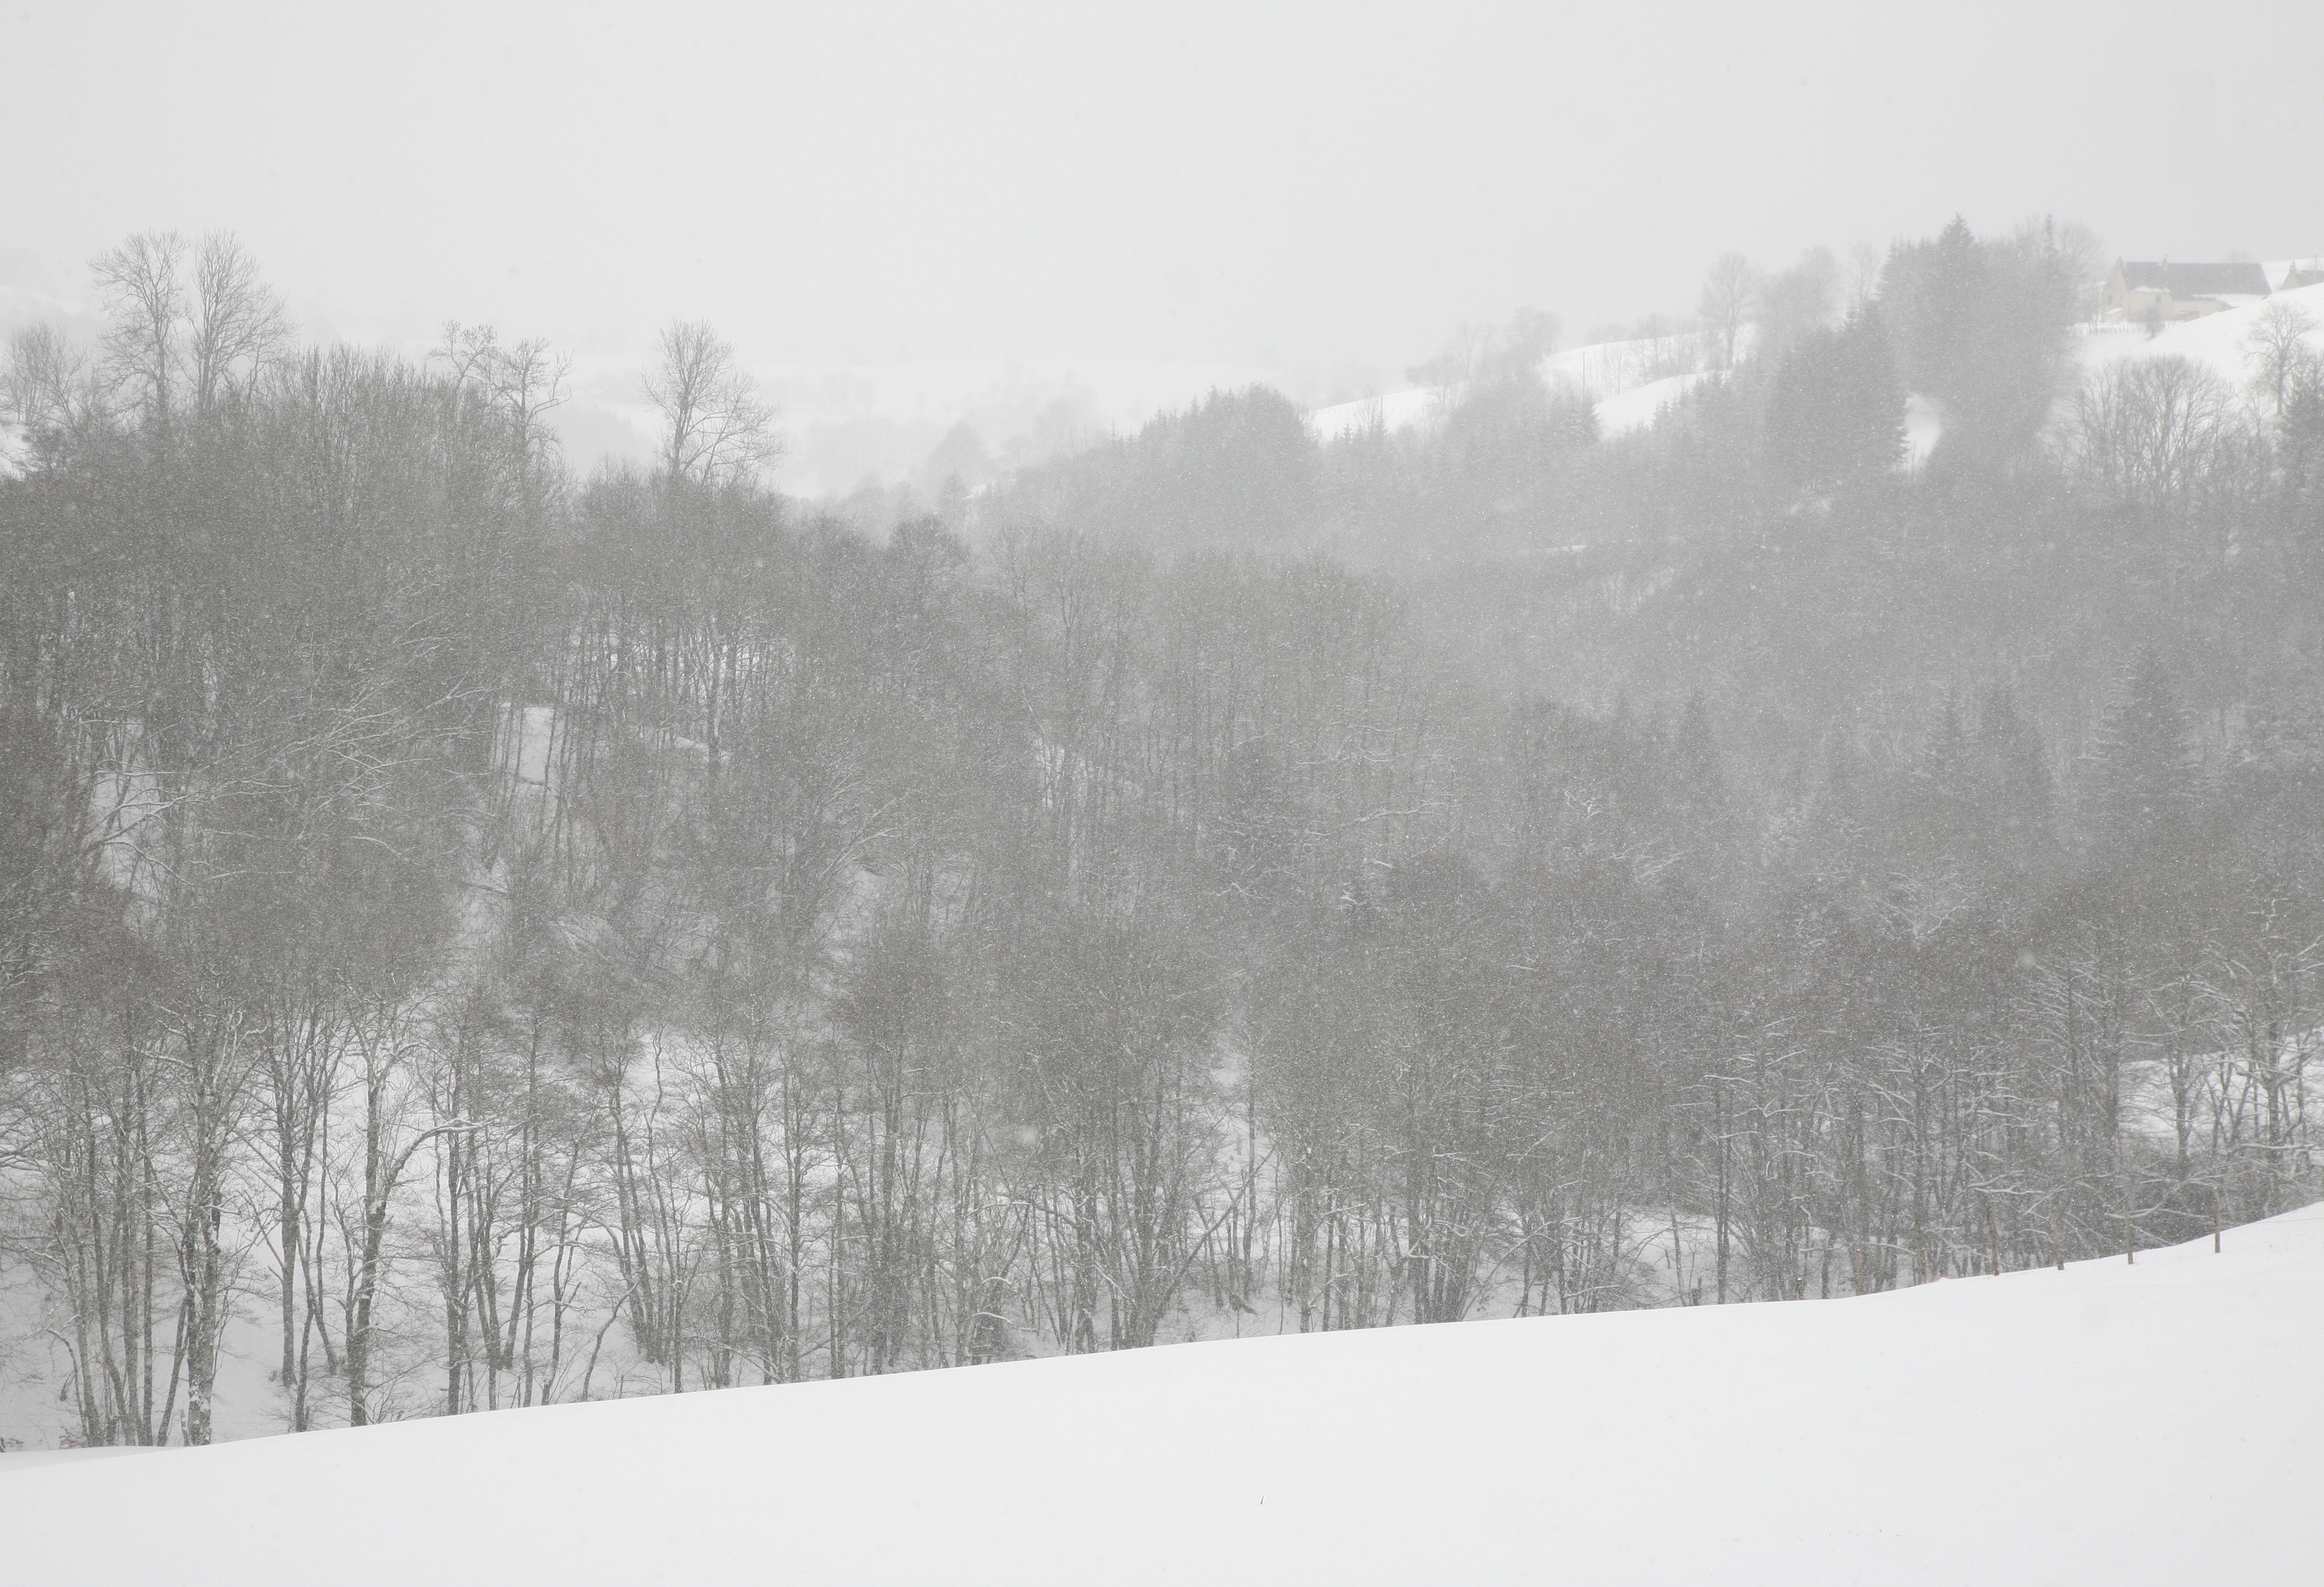
landscape, tree, snow, cold, winter, black and white, mist, morning, france, weather, monochrome, season, fields, paysage, auvergne, hiver, neige, blizzard, champs, froid, freezing, cantal, temp te, monochrome photography, atmospheric phenomenon, winter storm